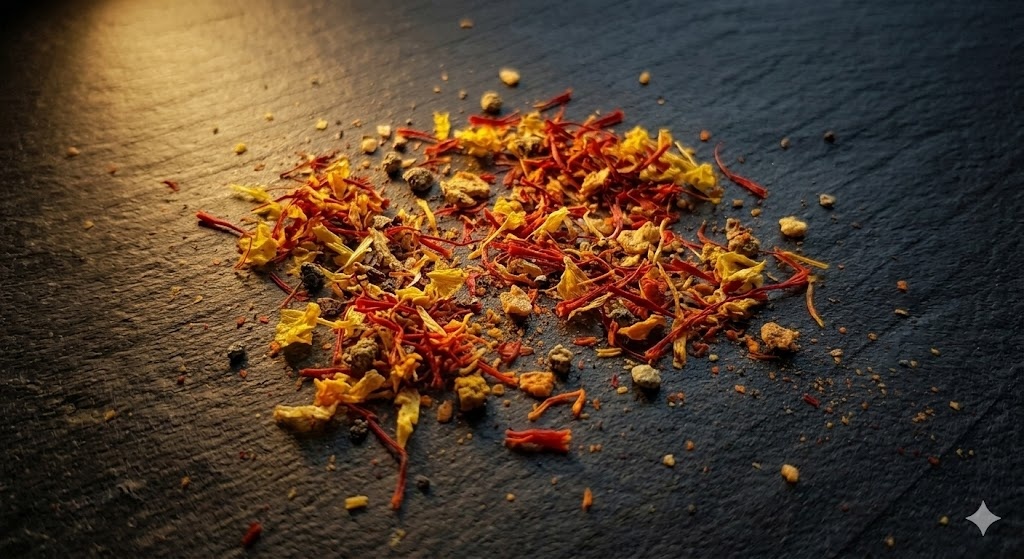
Saffron quality class: adulterated